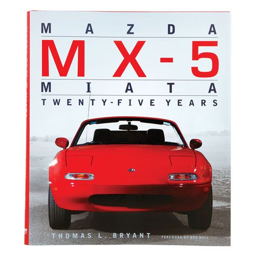
celebrating a quarter century of the car that redefined its genre .